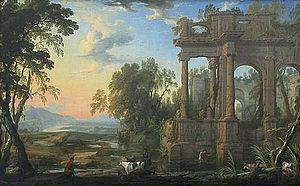
Pierre Patel, Paysage avec ruine et pasteur, 53x83cm, 1652, conservé au Musée du Louvre.
Pierre Patel, né à Chauny en 1604 et mort à Paris en 1676, est un peintre français.
L'atticisme est un courant de la rhétorique grecque, revendiqué comme tel dans le premier quart du Iᵉʳ siècle av. J.-C.. Ce courant est particulièrement marqué par des tournures et expressions caractéristiques d'une langue littéraire, fine et épurée, se voulant proche de celle des orateurs et des artistes du Vᵉ siècle av. J.-C. L'atticisme s'oppose ainsi d'une part à l'asianisme, dont il est la réaction, d'autre part au grec parlé de l'époque, qui pour sa part a poursuivi simultanément son évolution vers la koinè.